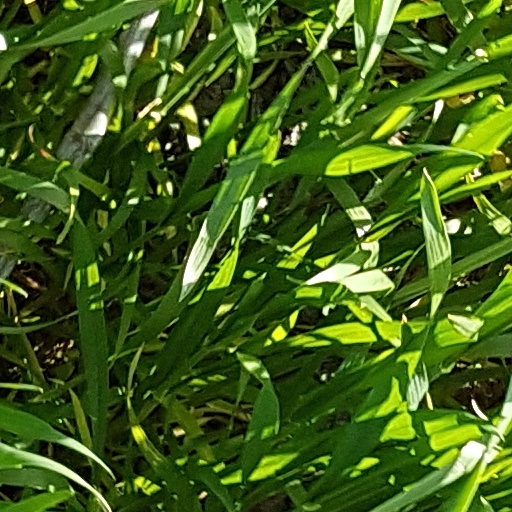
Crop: wheat